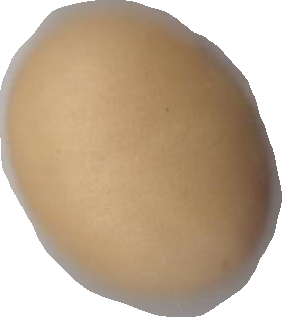
Variety: Dega